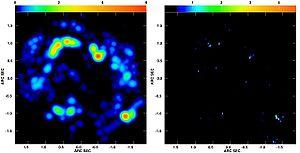
IRC+10420, aussi nommée V1302 Aquilae, est une étoile hypergéante jaune de la constellation de l'Aigle située à une distance de 4-6 000 parsecs du Soleil.
L'interférométrie à très longue base est un procédé d'interférométrie astronomique utilisé en radioastronomie, dans lequel les données reçues de chaque antenne du réseau sont marquées avec une heure précise, généralement fournie par une horloge atomique locale, puis enregistrées sur bande magnétique ou disque dur. Les enregistrements de chaque antenne sont ensuite rassemblés et corrélés afin de produire l'image résultante.